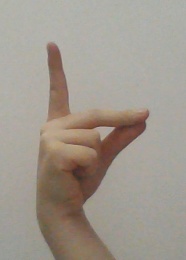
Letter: ta